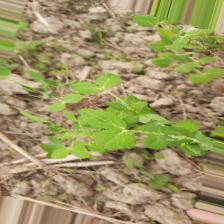
Label: Powdery Mildew